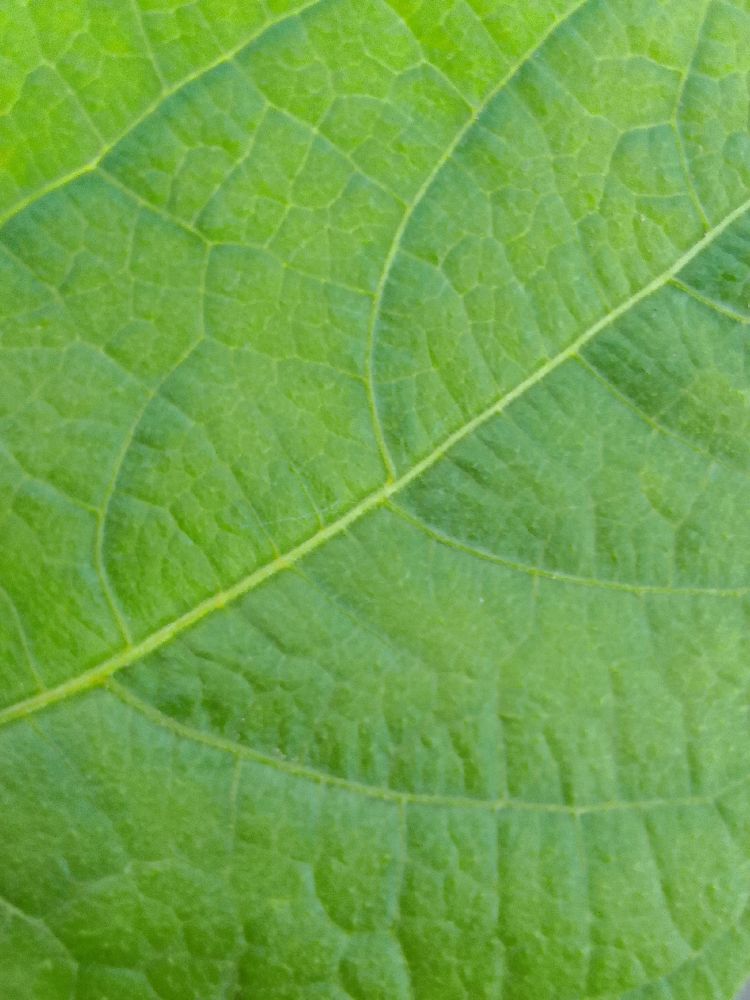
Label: healthy